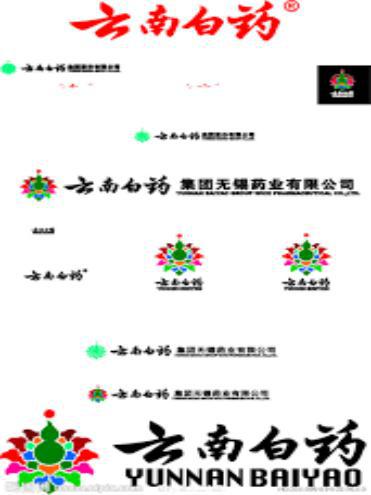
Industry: Medical